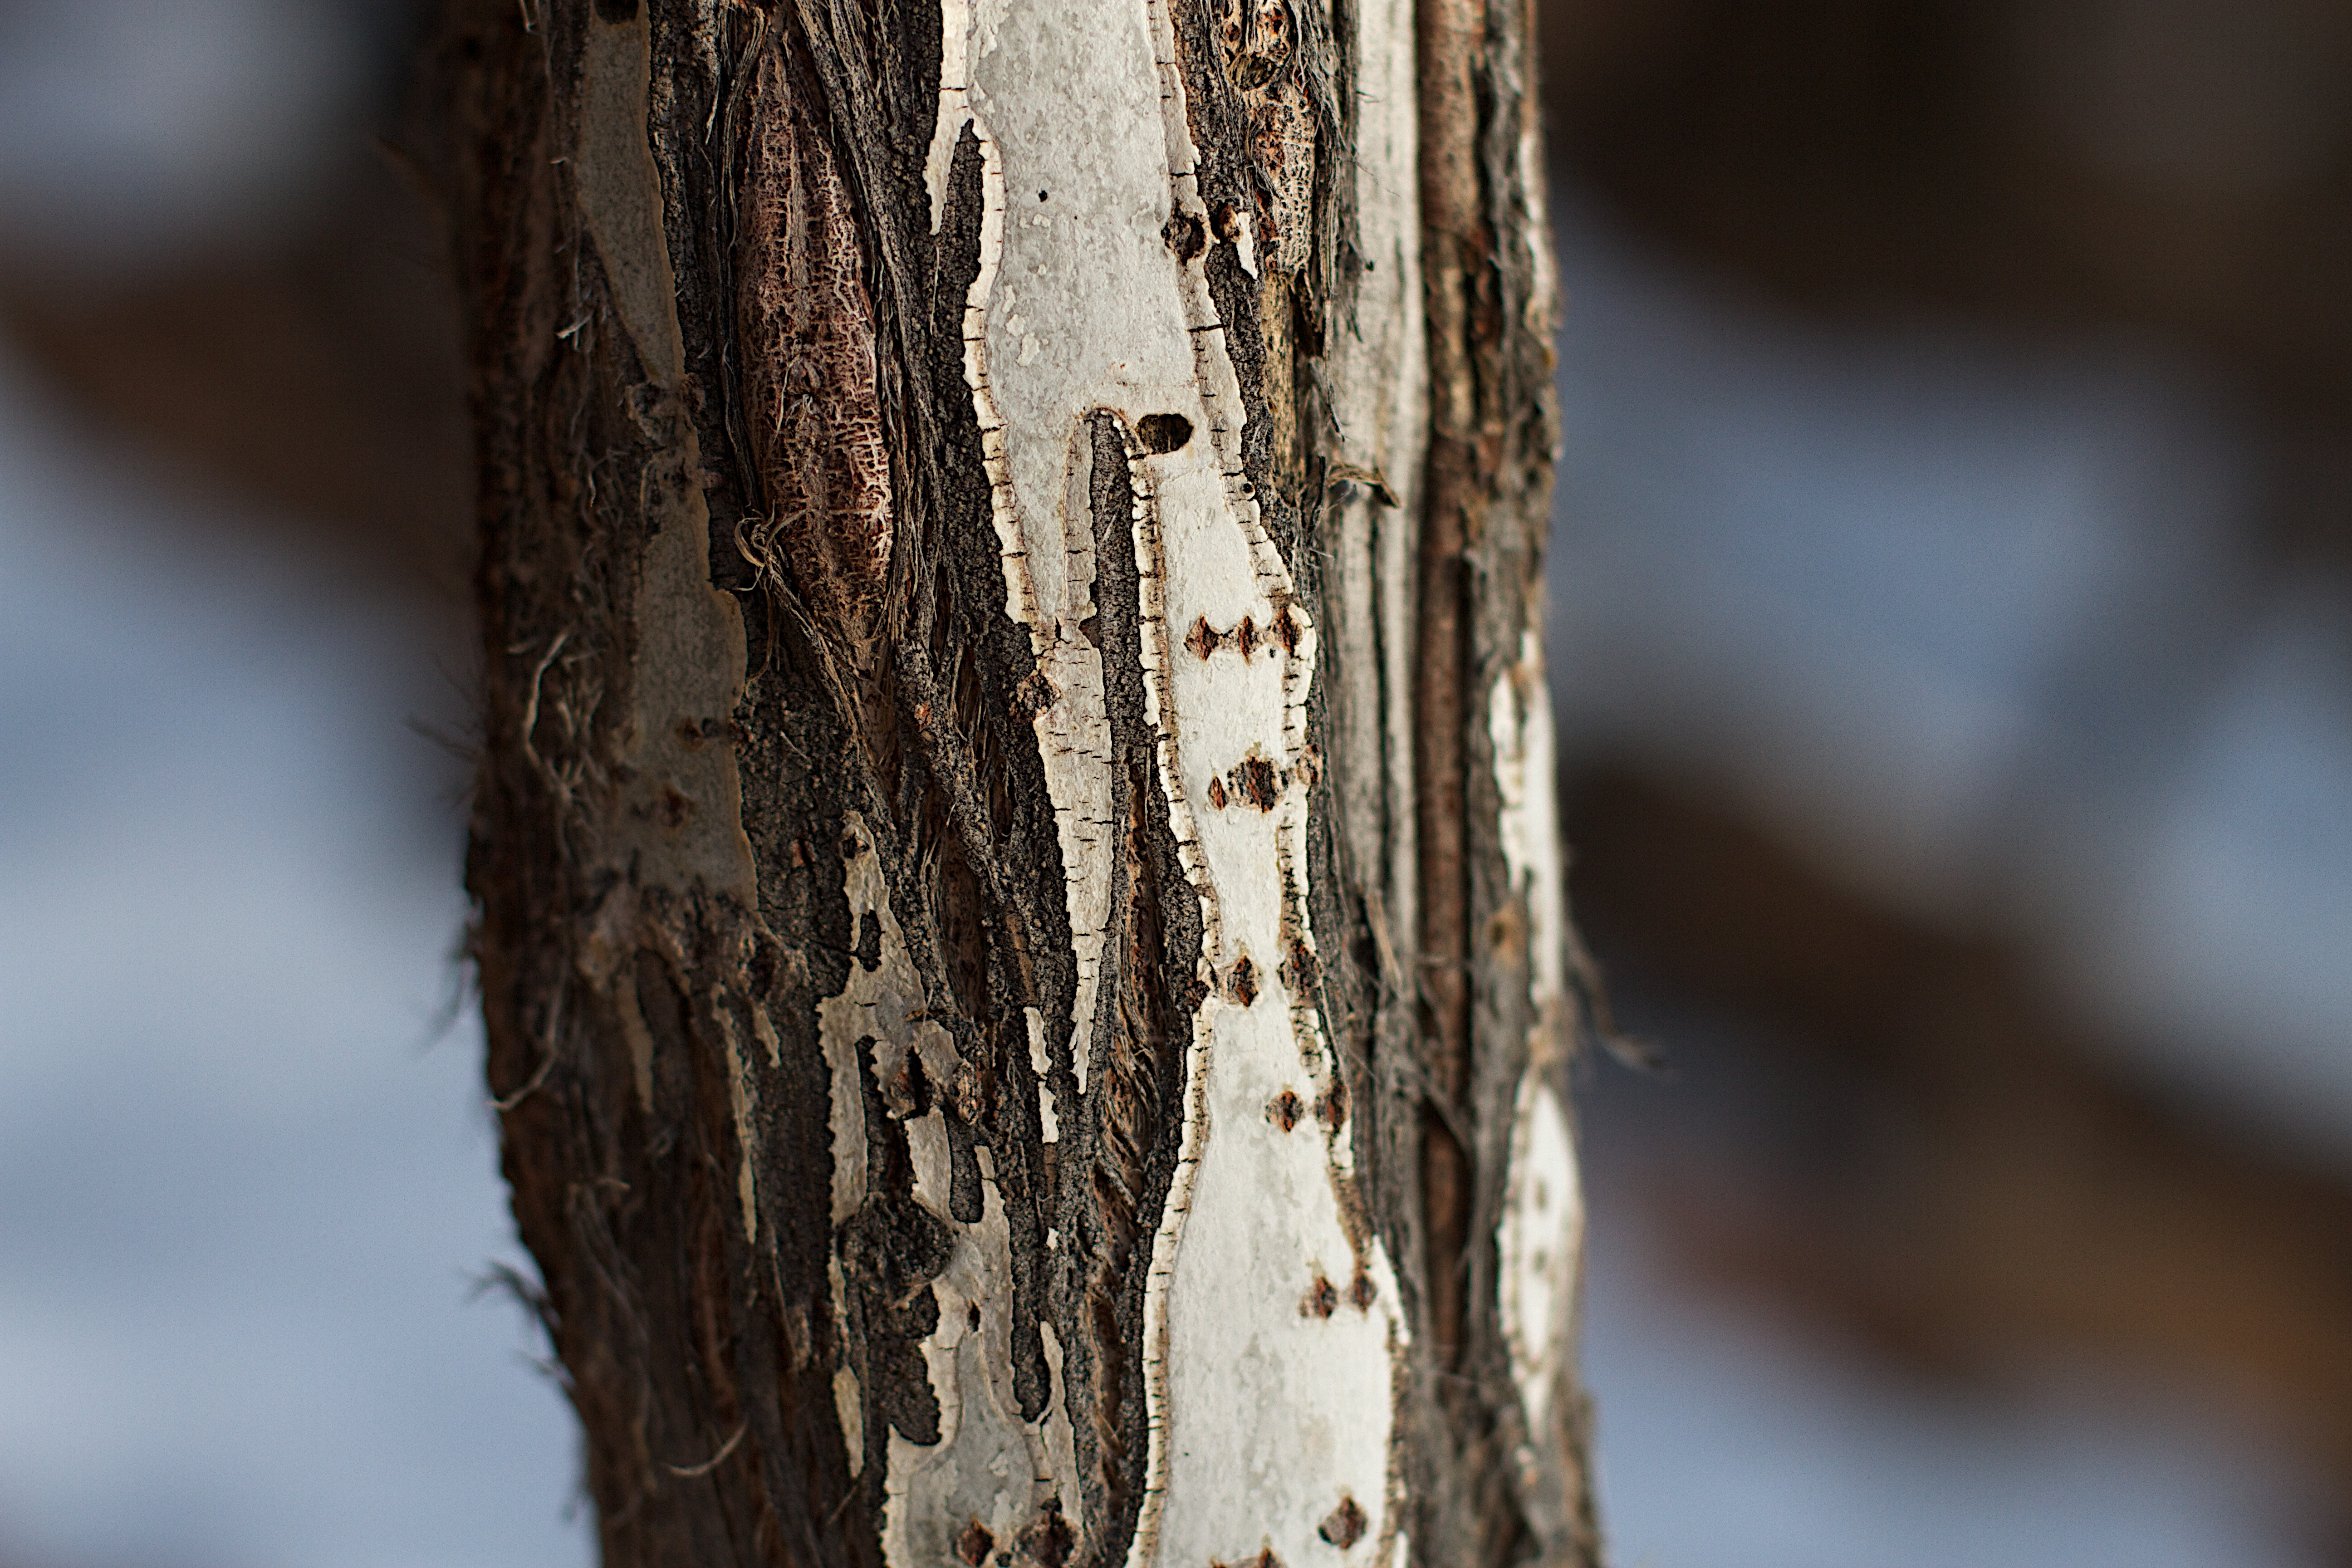
tree, nature, branch, winter, plant, wood, texture, leaf, trunk, spring, autumn, season, fauna, twig, close up, 2016366, macro photography, plant stem, woody plant